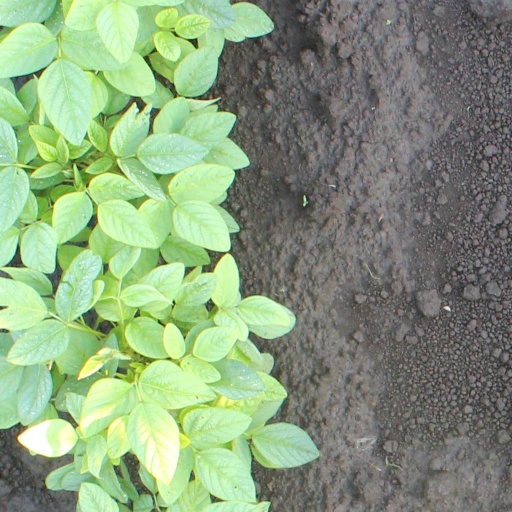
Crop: soybean